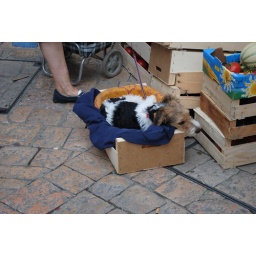
A dog in a box